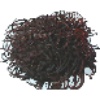
Label: rambutan